John Fleming (Scottish politician)

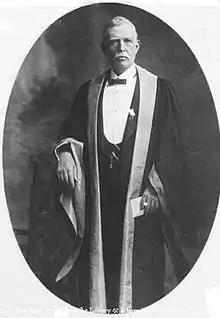
Sir John Fleming

Sir John Fleming (1847 – 25 February 1925) was a Scottish Liberal politician and businessman.